Andrew Cunningham, 1st Viscount Cunningham of Hyndhope

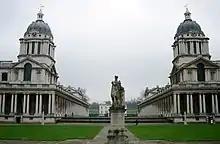
The Royal Naval College, Greenwich, where Cunningham took two sub-lieutenants' courses

Along with 64 other boys Cunningham joined the Royal Navy as a cadet aboard the training ship "Britannia" at Dartmouth on 15 January 1897. One of his classmates was future Admiral of the Fleet Sir James Somerville. Cunningham was known for his lack of enthusiasm for field sports, although he did enjoy golf and spent most of his spare time "messing around in boats". He said in his memoirs that by the end of his course he was "anxious to seek adventure at sea". Although he committed numerous minor misdemeanours, he still obtained a "very good" for conduct. He passed out tenth in April 1898, with first class marks for mathematics and seamanship.